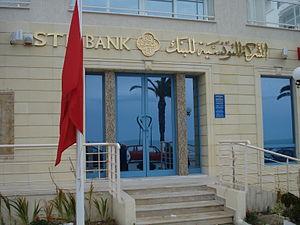
Une agence de la Société tunisienne de banque à La Marsa